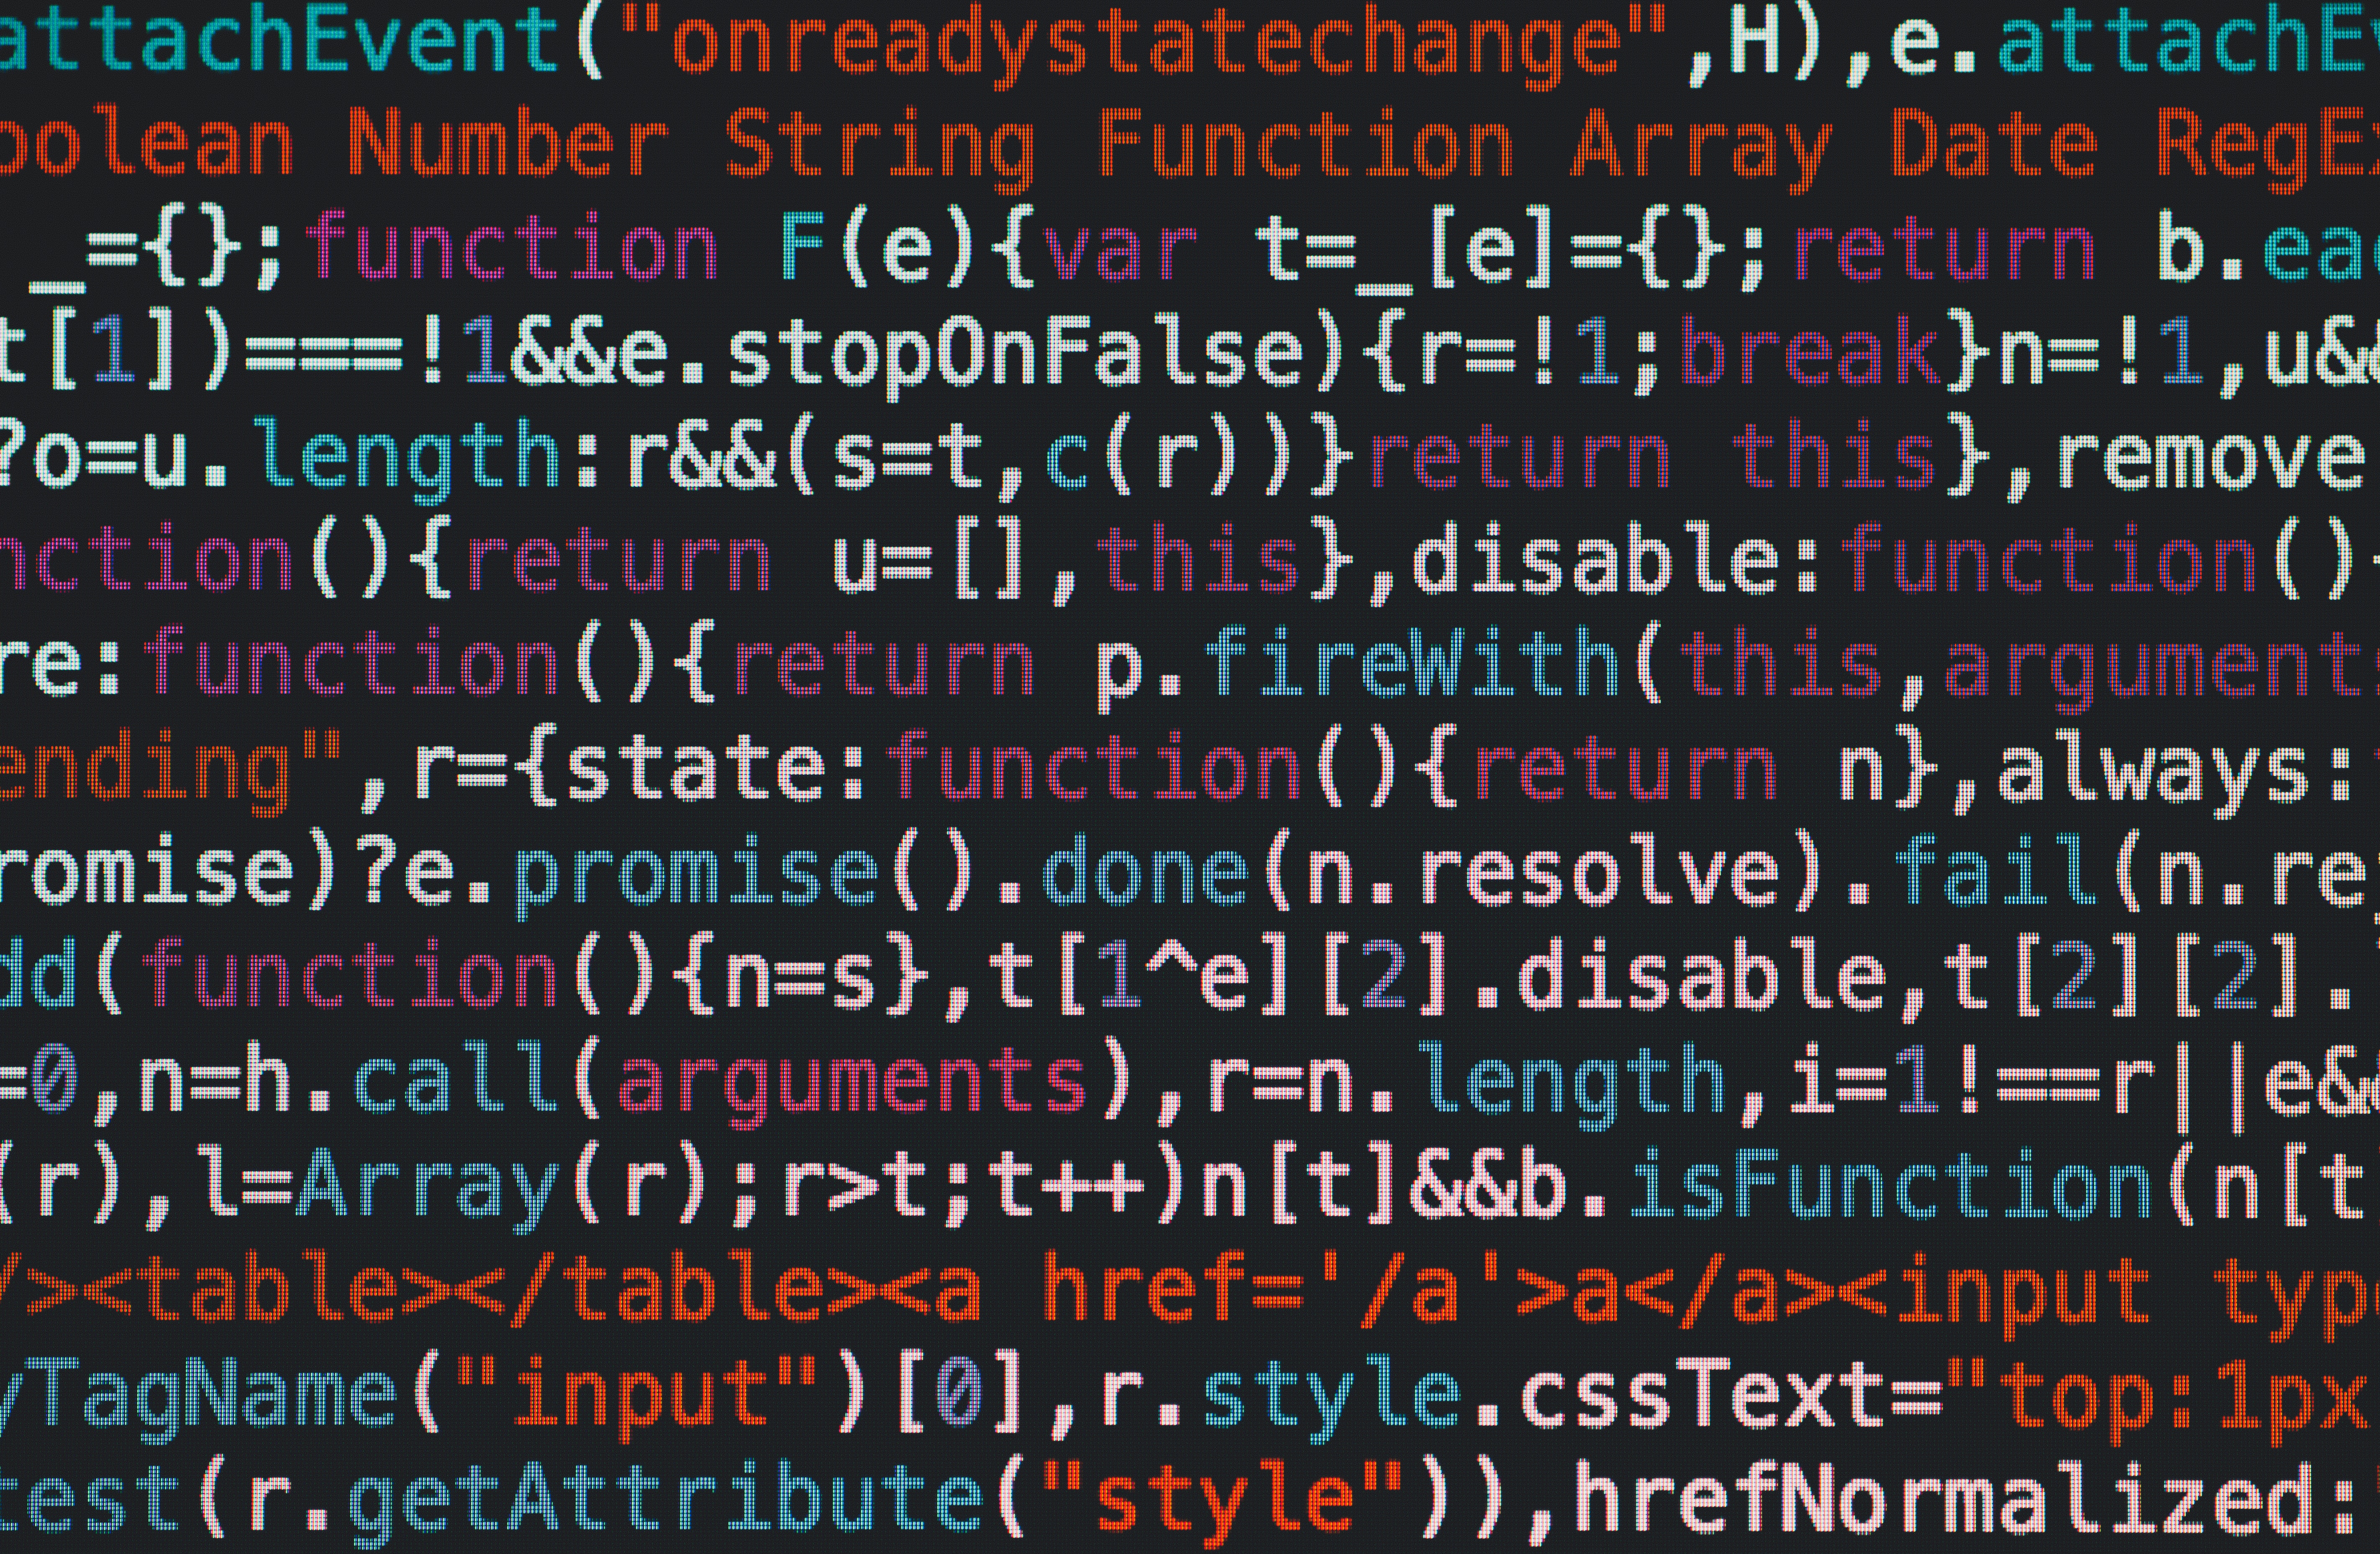
text, font